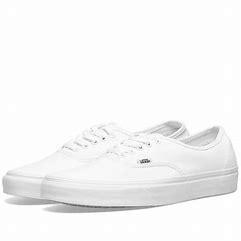
Brand: Vans
Model: UA Authentic